E. A. Nelson Automobile Company

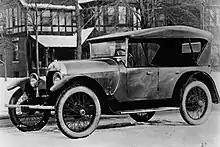
1921 Nelson Model E Touring.

Emil A. Nelson was an engineer who worked for Packard, Oldsmobile, and Hupmobile. In 1917, he designed his own car and opened E. A. Nelson Motor Car Company, based in Detroit, Michigan, United States. The company began manufacturing Nelson 29 HP cars in 1917, with a production capacity of ten vehicles per day. The car was designed along the European style and was equipped with 2.4 liter four-cylinder aero-type engine with overhead cams, and 29 horsepower (21.33 kW). Its chassis had a wheelbase of 264 cm (104 in), though some sources also list 289 cm (113.78 in). The car was manufactured in three versions: touring car, roadster, and sedan. In 1919, the touring car version was sold at the price of 1,500 USD, which is an . In 1920, the company introduced the Nelson Model D, with the same specifications as its predecessor.